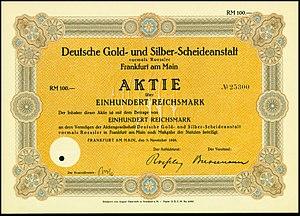
Evonik Degussa GmbH est un groupe chimique basé à Essen, devenu filiale du groupe Evonik Industries AG, actif dans la même branche : la chimie spéciale. Degussa est lui-même issu de la fusion des sociétés Degussa-Hüls AG et SKW Trostberg AG. L'activité prioritaire du groupe est le rachat des anciennes usines et filiales de la société-mère.